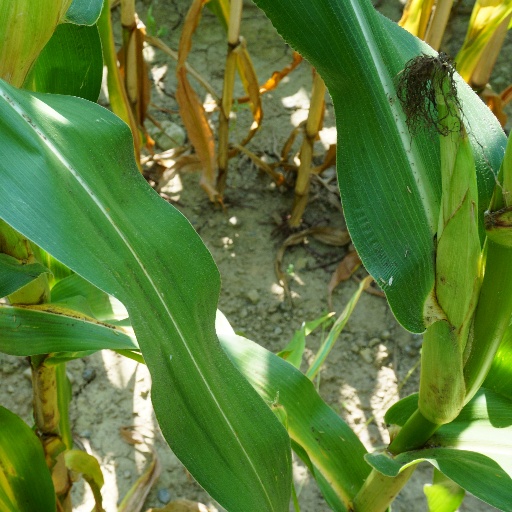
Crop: maize; corn